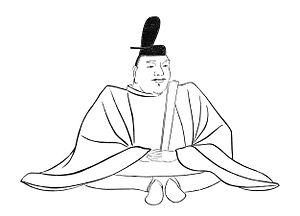
Ogasawara Sadamune est un noble japonais et une personnalité déterminante dans la formation du Ogasawara-ryū.